Charles Takyi

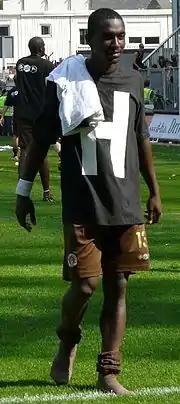
Takyi during practice with St. Pauli in 2008

Charles Kwame Takyi (born 12 November 1984) is a Ghanaian former professional footballer who played as a midfielder.